George Scott House

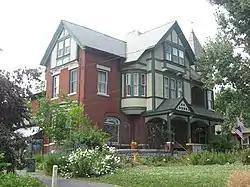
Overview of the house

The George Scott House is a historic residence in Cincinnati, Ohio, United States. Built in the 1880s according to a design by prominent architect Samuel Hannaford, it was originally home to a prosperous businessman, and it has been named a historic site.